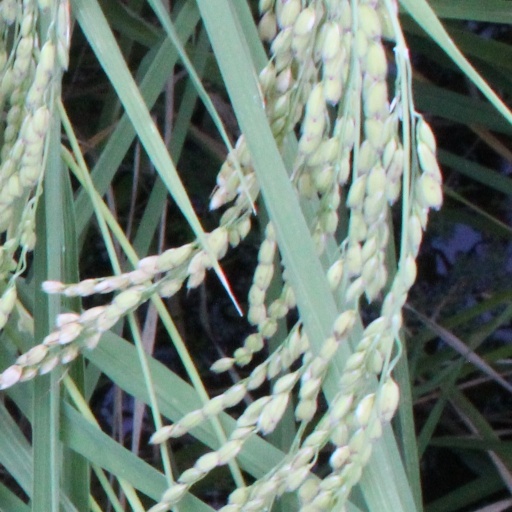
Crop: rice